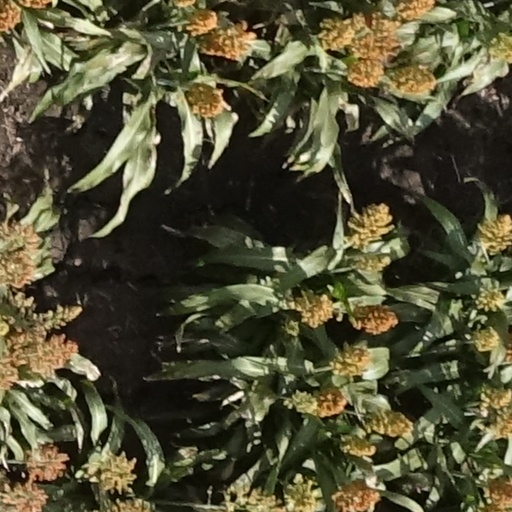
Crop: sorghum